Documentary heritage

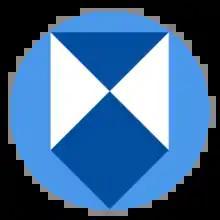
Blue Shield for the Protection of Cultural and Natural Heritage, Tangible and Intangible, in the Event of Armed Conflict, Natural, or Human Made Disaster

The Memory of the World Register is a collection of documentary heritage which the United Nations Educational, Scientific, and Cultural Organization designates as having outstanding universal value to the collective memory of the world's cultural heritage. Inscription of documents on the register helps conservators raise resources for conservation and communication.